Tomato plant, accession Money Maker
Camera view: tilt-top (135 deg); turntable rotation: 270 degrees
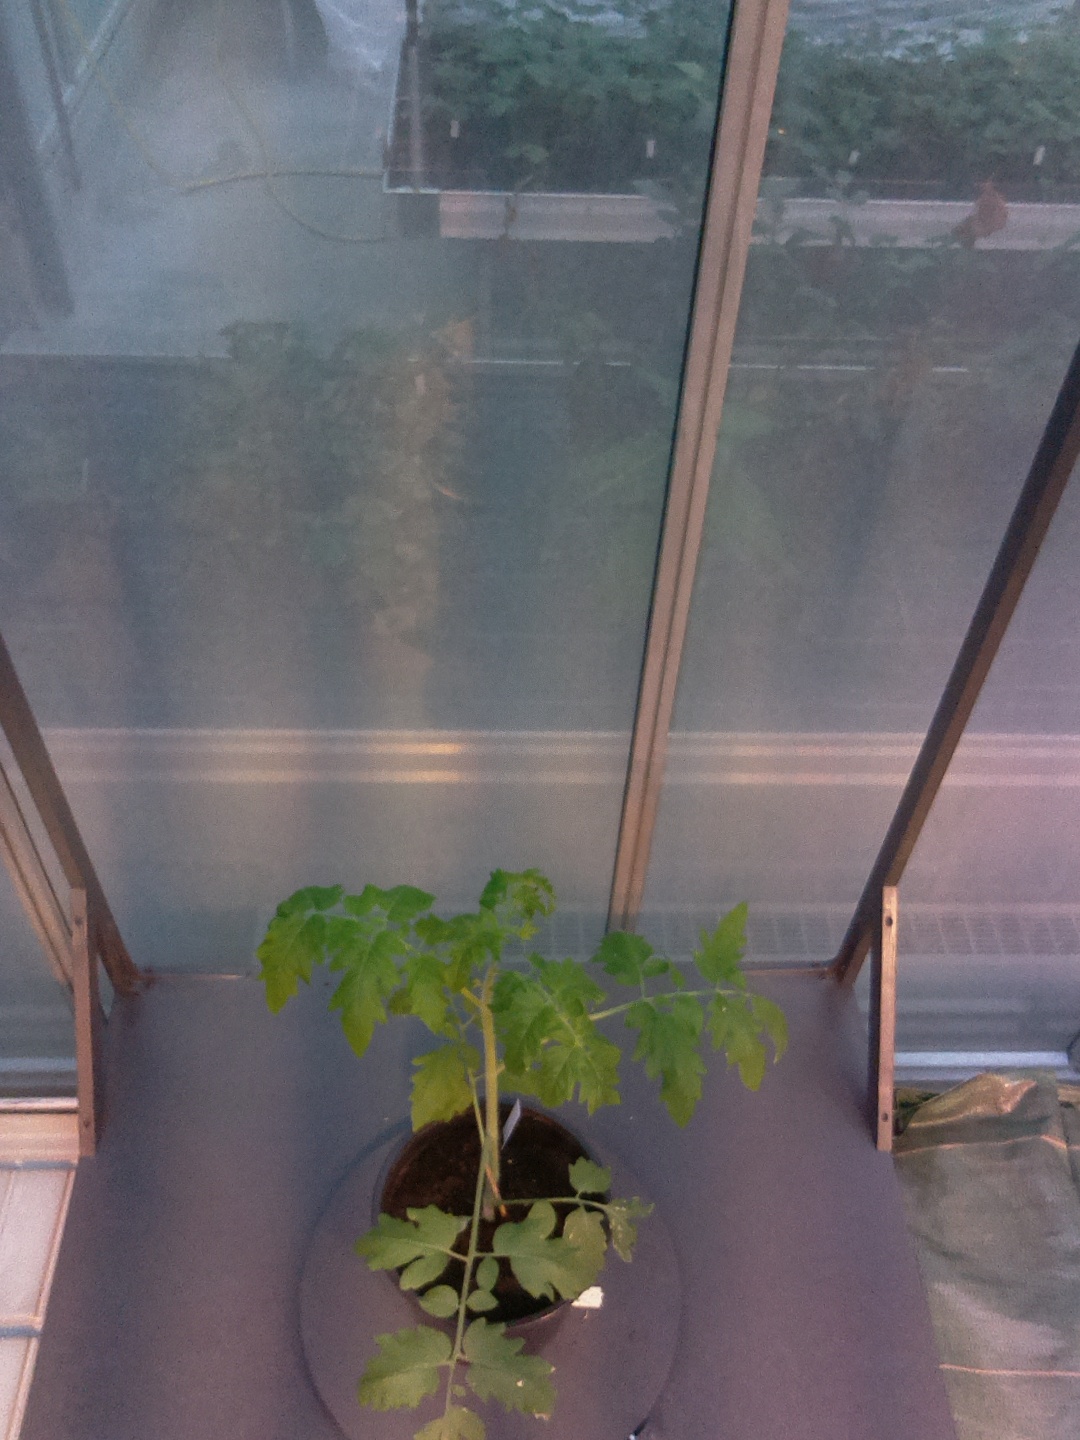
BBCH growth stage 14: 8 of true leaves visible